List of Nippon Professional Baseball no-hitters

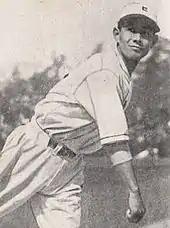

In baseball, throwing a no-hitter is a pitching accomplishment in which one or more pitchers does not yield a hit in the course of one game. A no-hitter is rare in NPB, occurring 66 times since Eiji Sawamura's first cycle during the single league era in 1936.